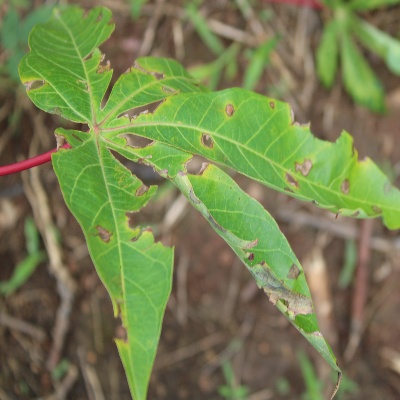
Crop: Cassava
Condition: brown spot